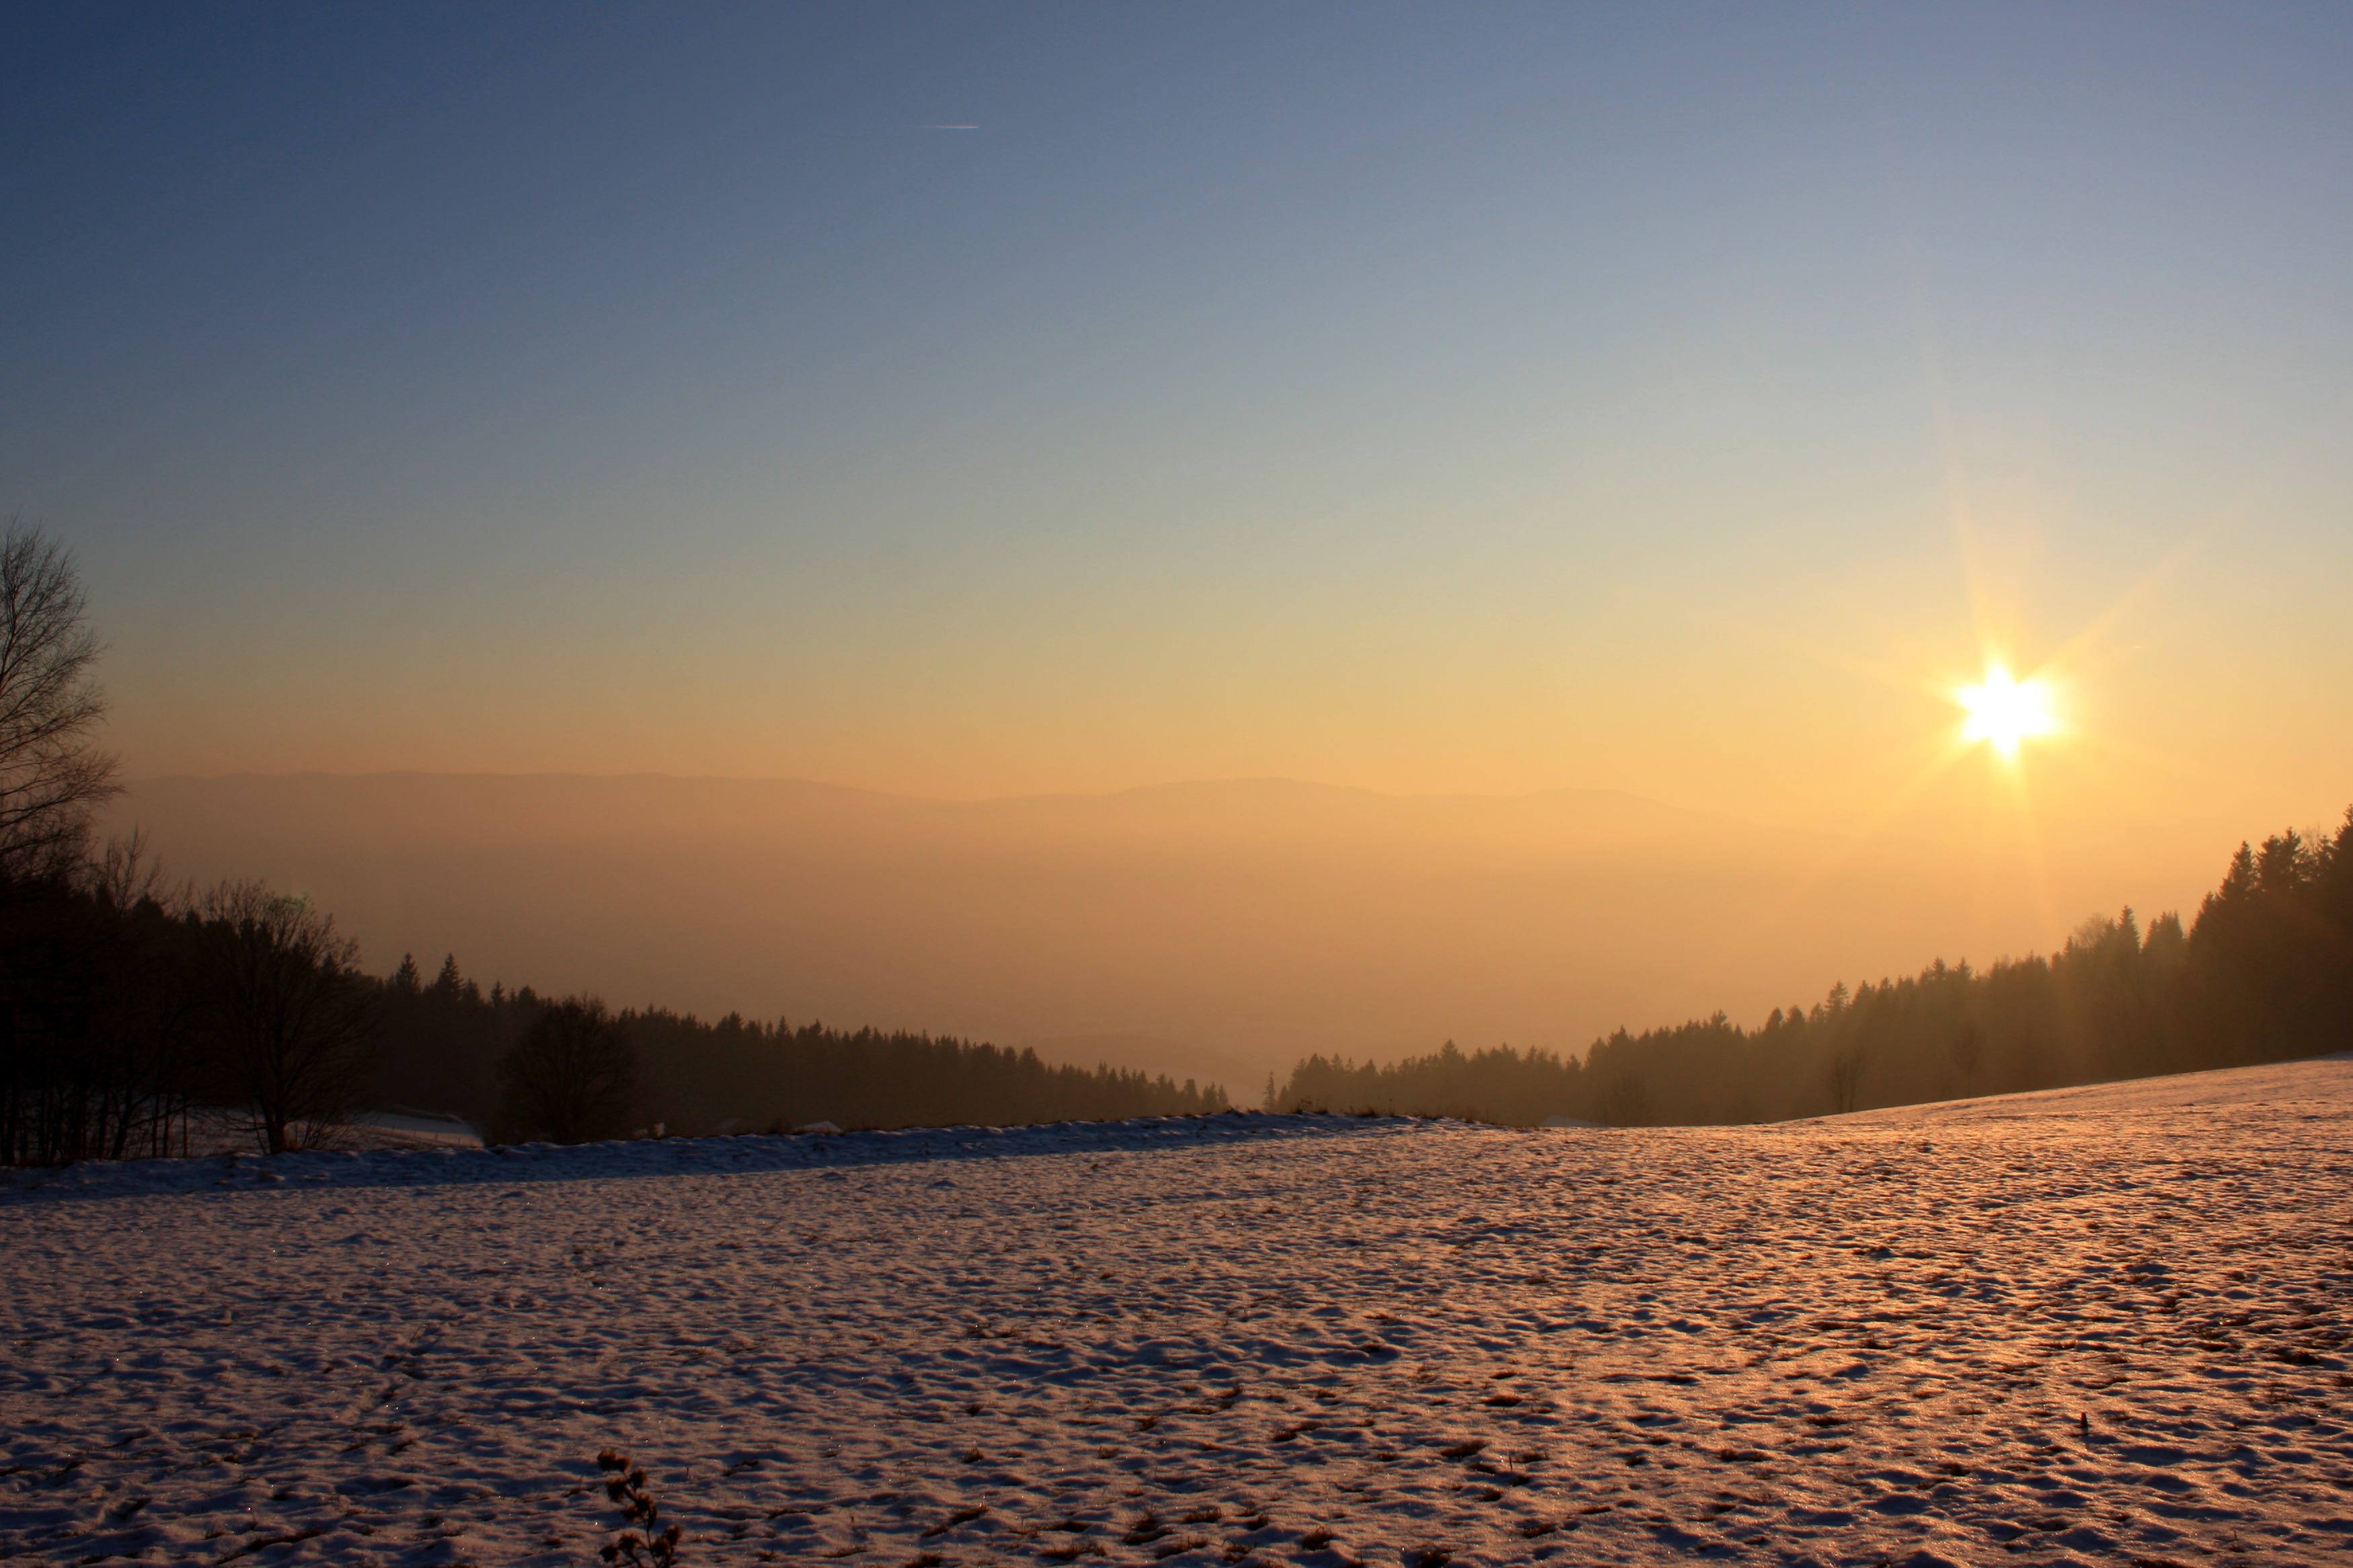
sea, nature, horizon, snow, winter, cloud, sky, sun, sunrise, sunset, mist, sunlight, morning, lake, dawn, river, dusk, evening, reflection, afterglow, astronomical object, atmospheric phenomenon